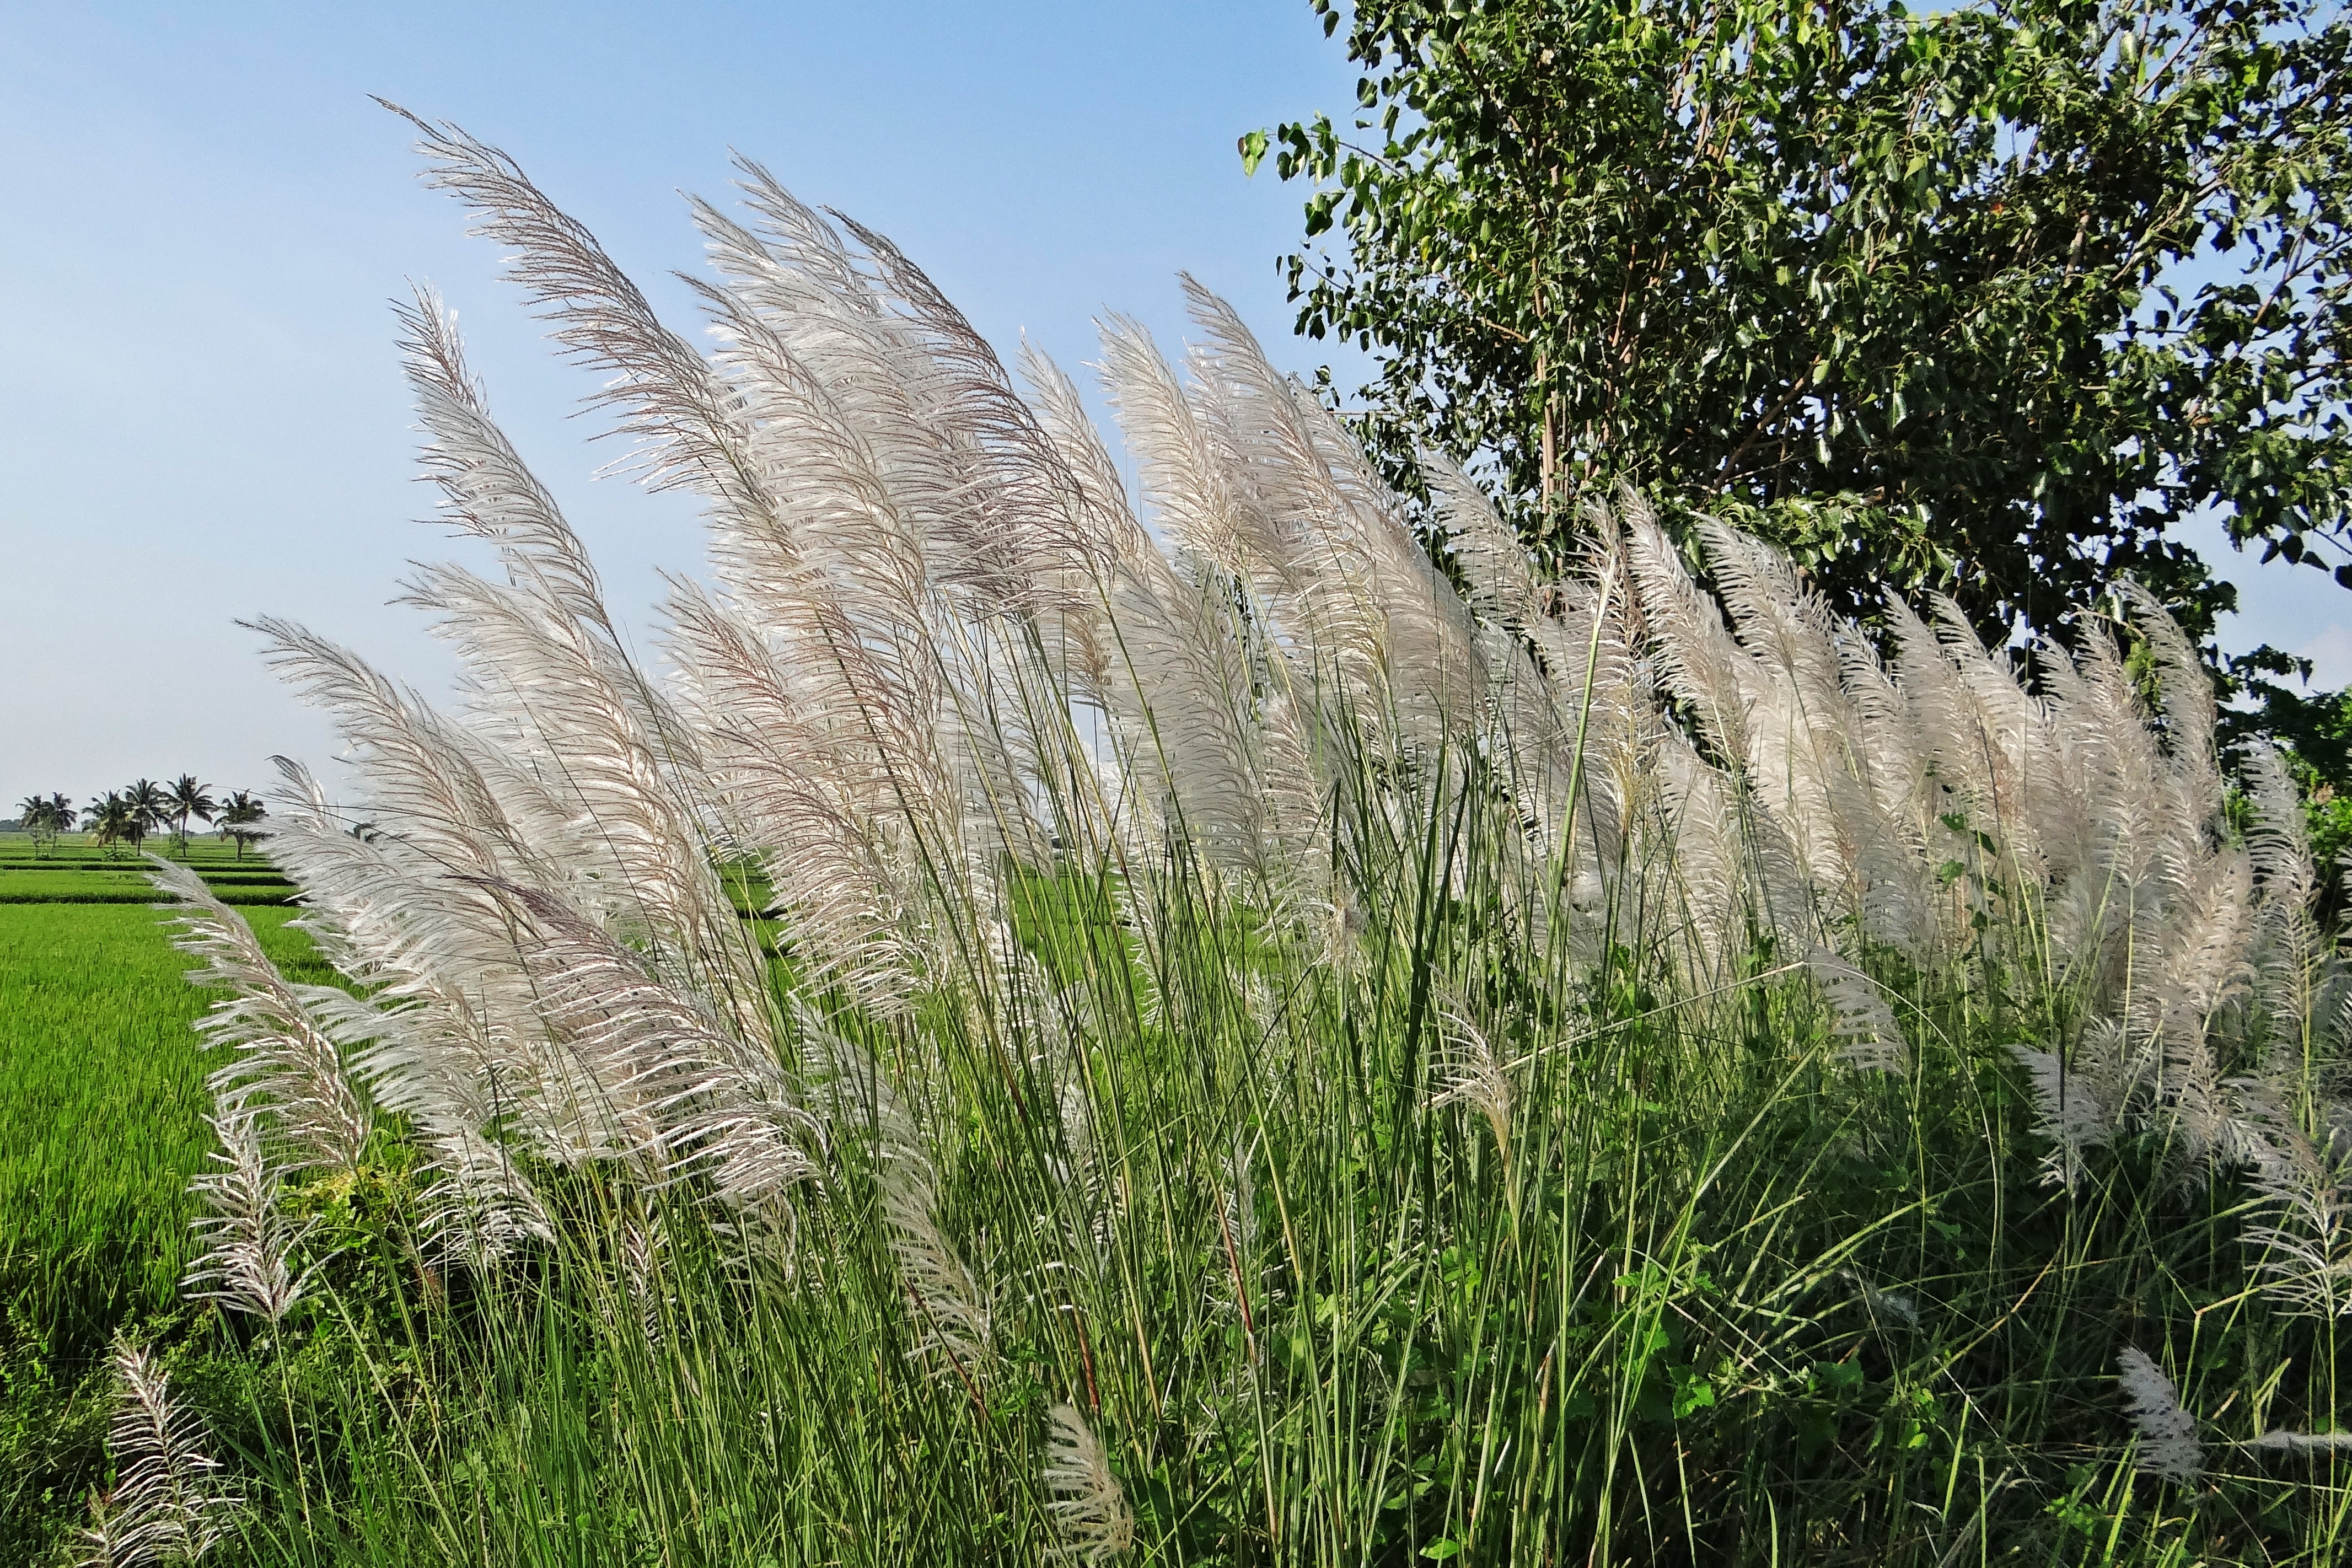
tree, grass, outdoor, growth, plant, field, lawn, meadow, prairie, stem, leaf, flower, bloom, land, country, wild, environment, foliage, crop, scenic, lush, grow, natural, botany, agriculture, flora, ecology, vegetation, shrub, scene, india, habitat, ecosystem, karnataka, flowering plant, saccharum spontaneum, wild sugarcane, kans grass, grass family, land plant, phragmites, arecales